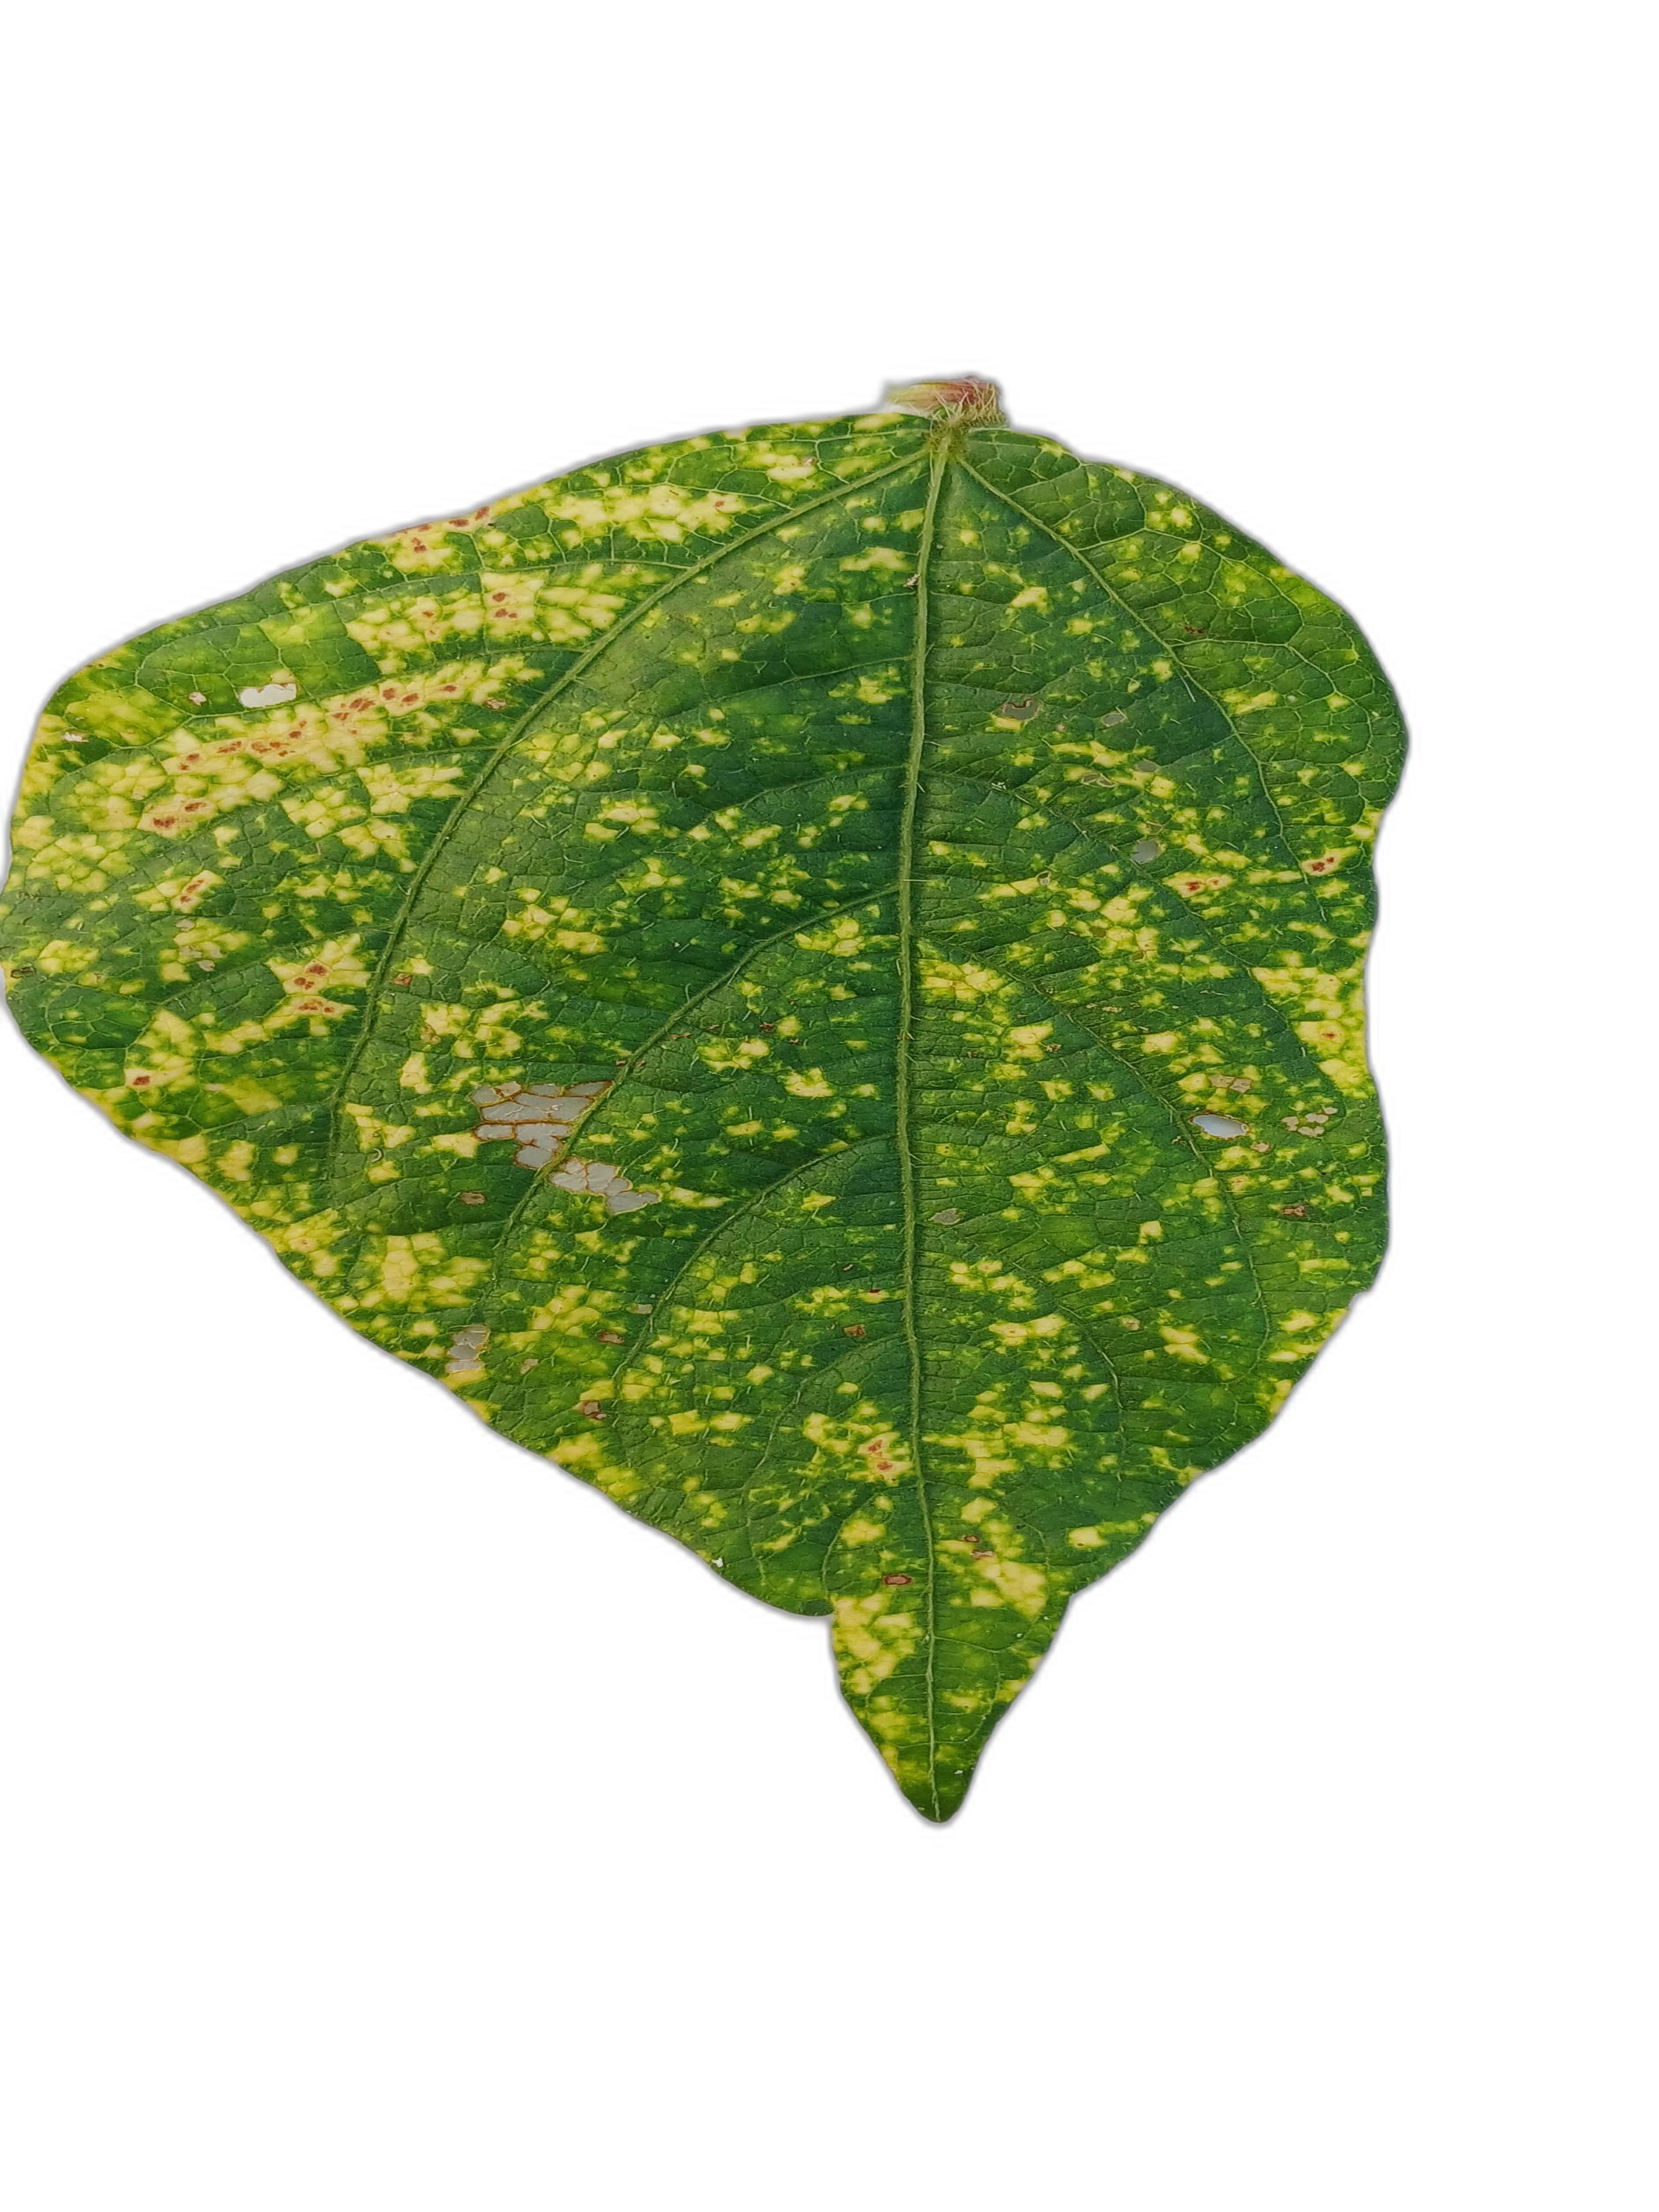
Label: Yellow Mosaic